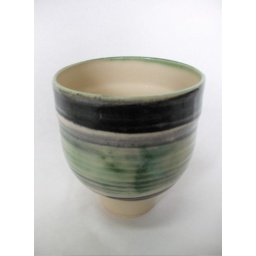
stoneware with black terra sigilata under transparent glaze with pinnell green brushed over